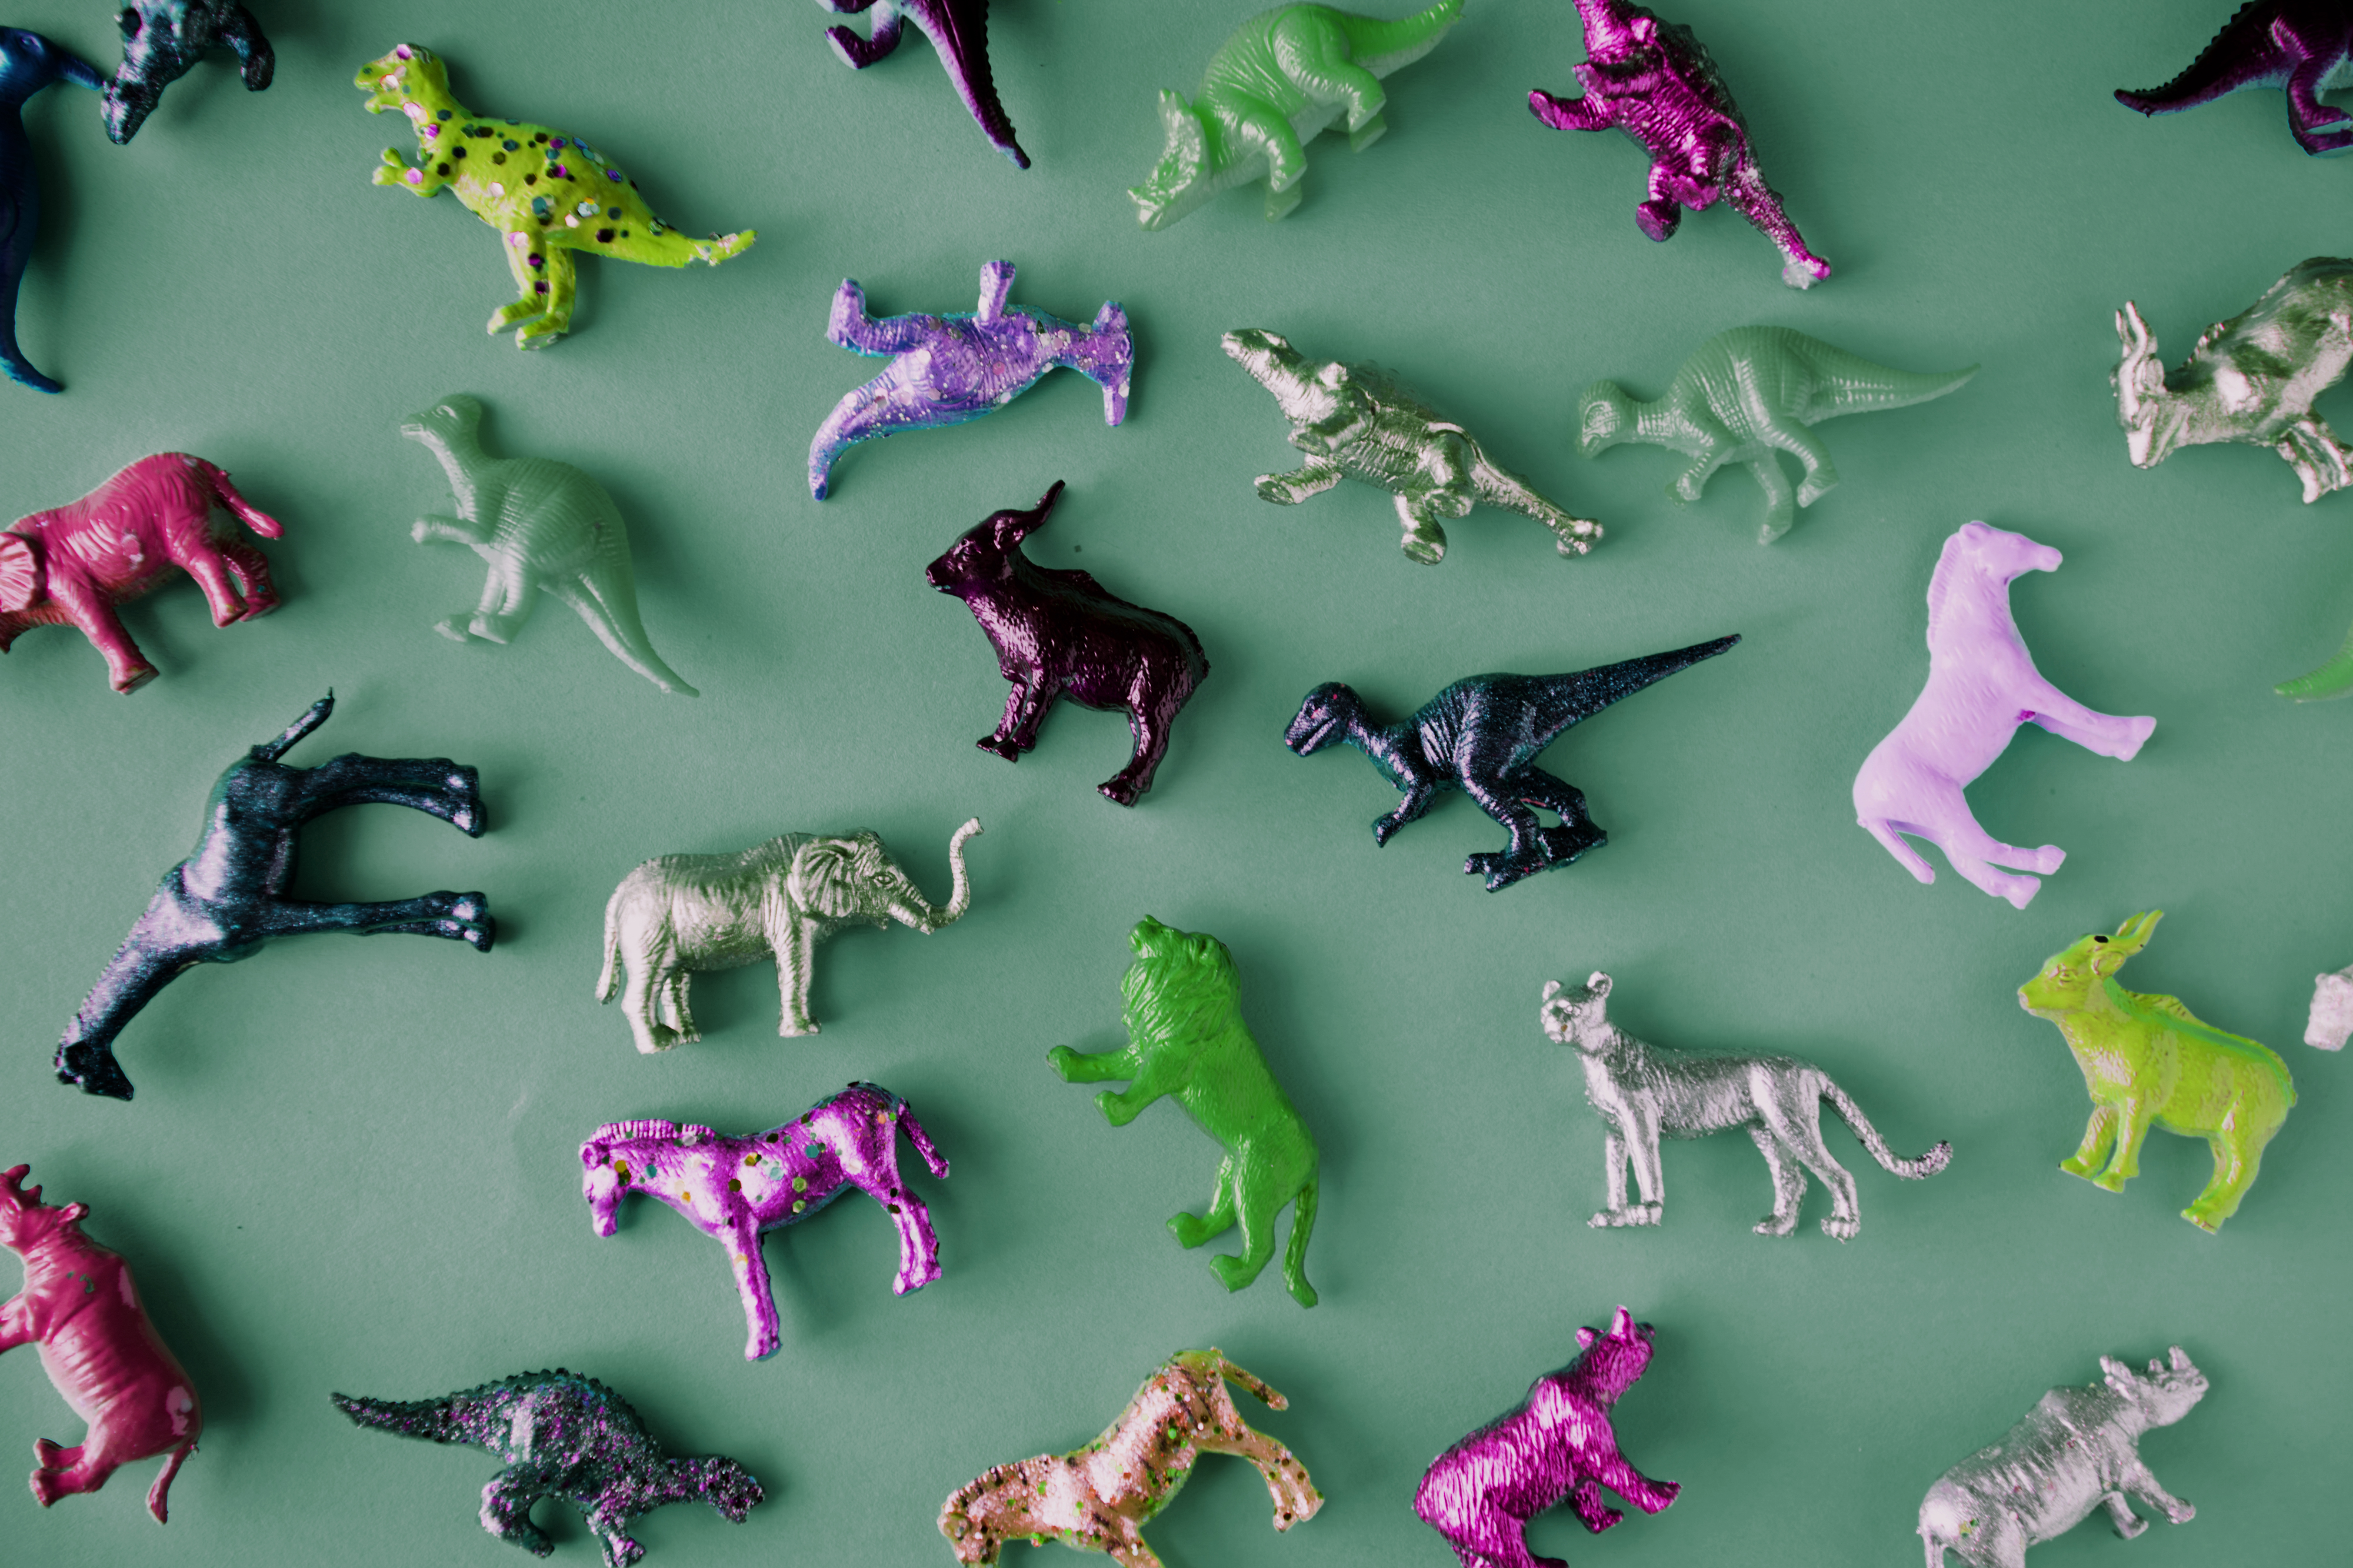
ancient, animal, animals, assorted, assortment, background, childhood, closeup, collection, colorful, dinosaur, diverse, effect, elephant, extinct, figure, figurine, happy, hippo, hippopotamus, horse, isolated, jungle, jurassic, lion, mammals, mixed, model, negative, object, pattern, plastic, powerful, prehistoric, prehistorical, safari, texture, tiger, toy, various, wallpaper, zoo, green, pink, purple, organism, font, product, pollinator, magenta